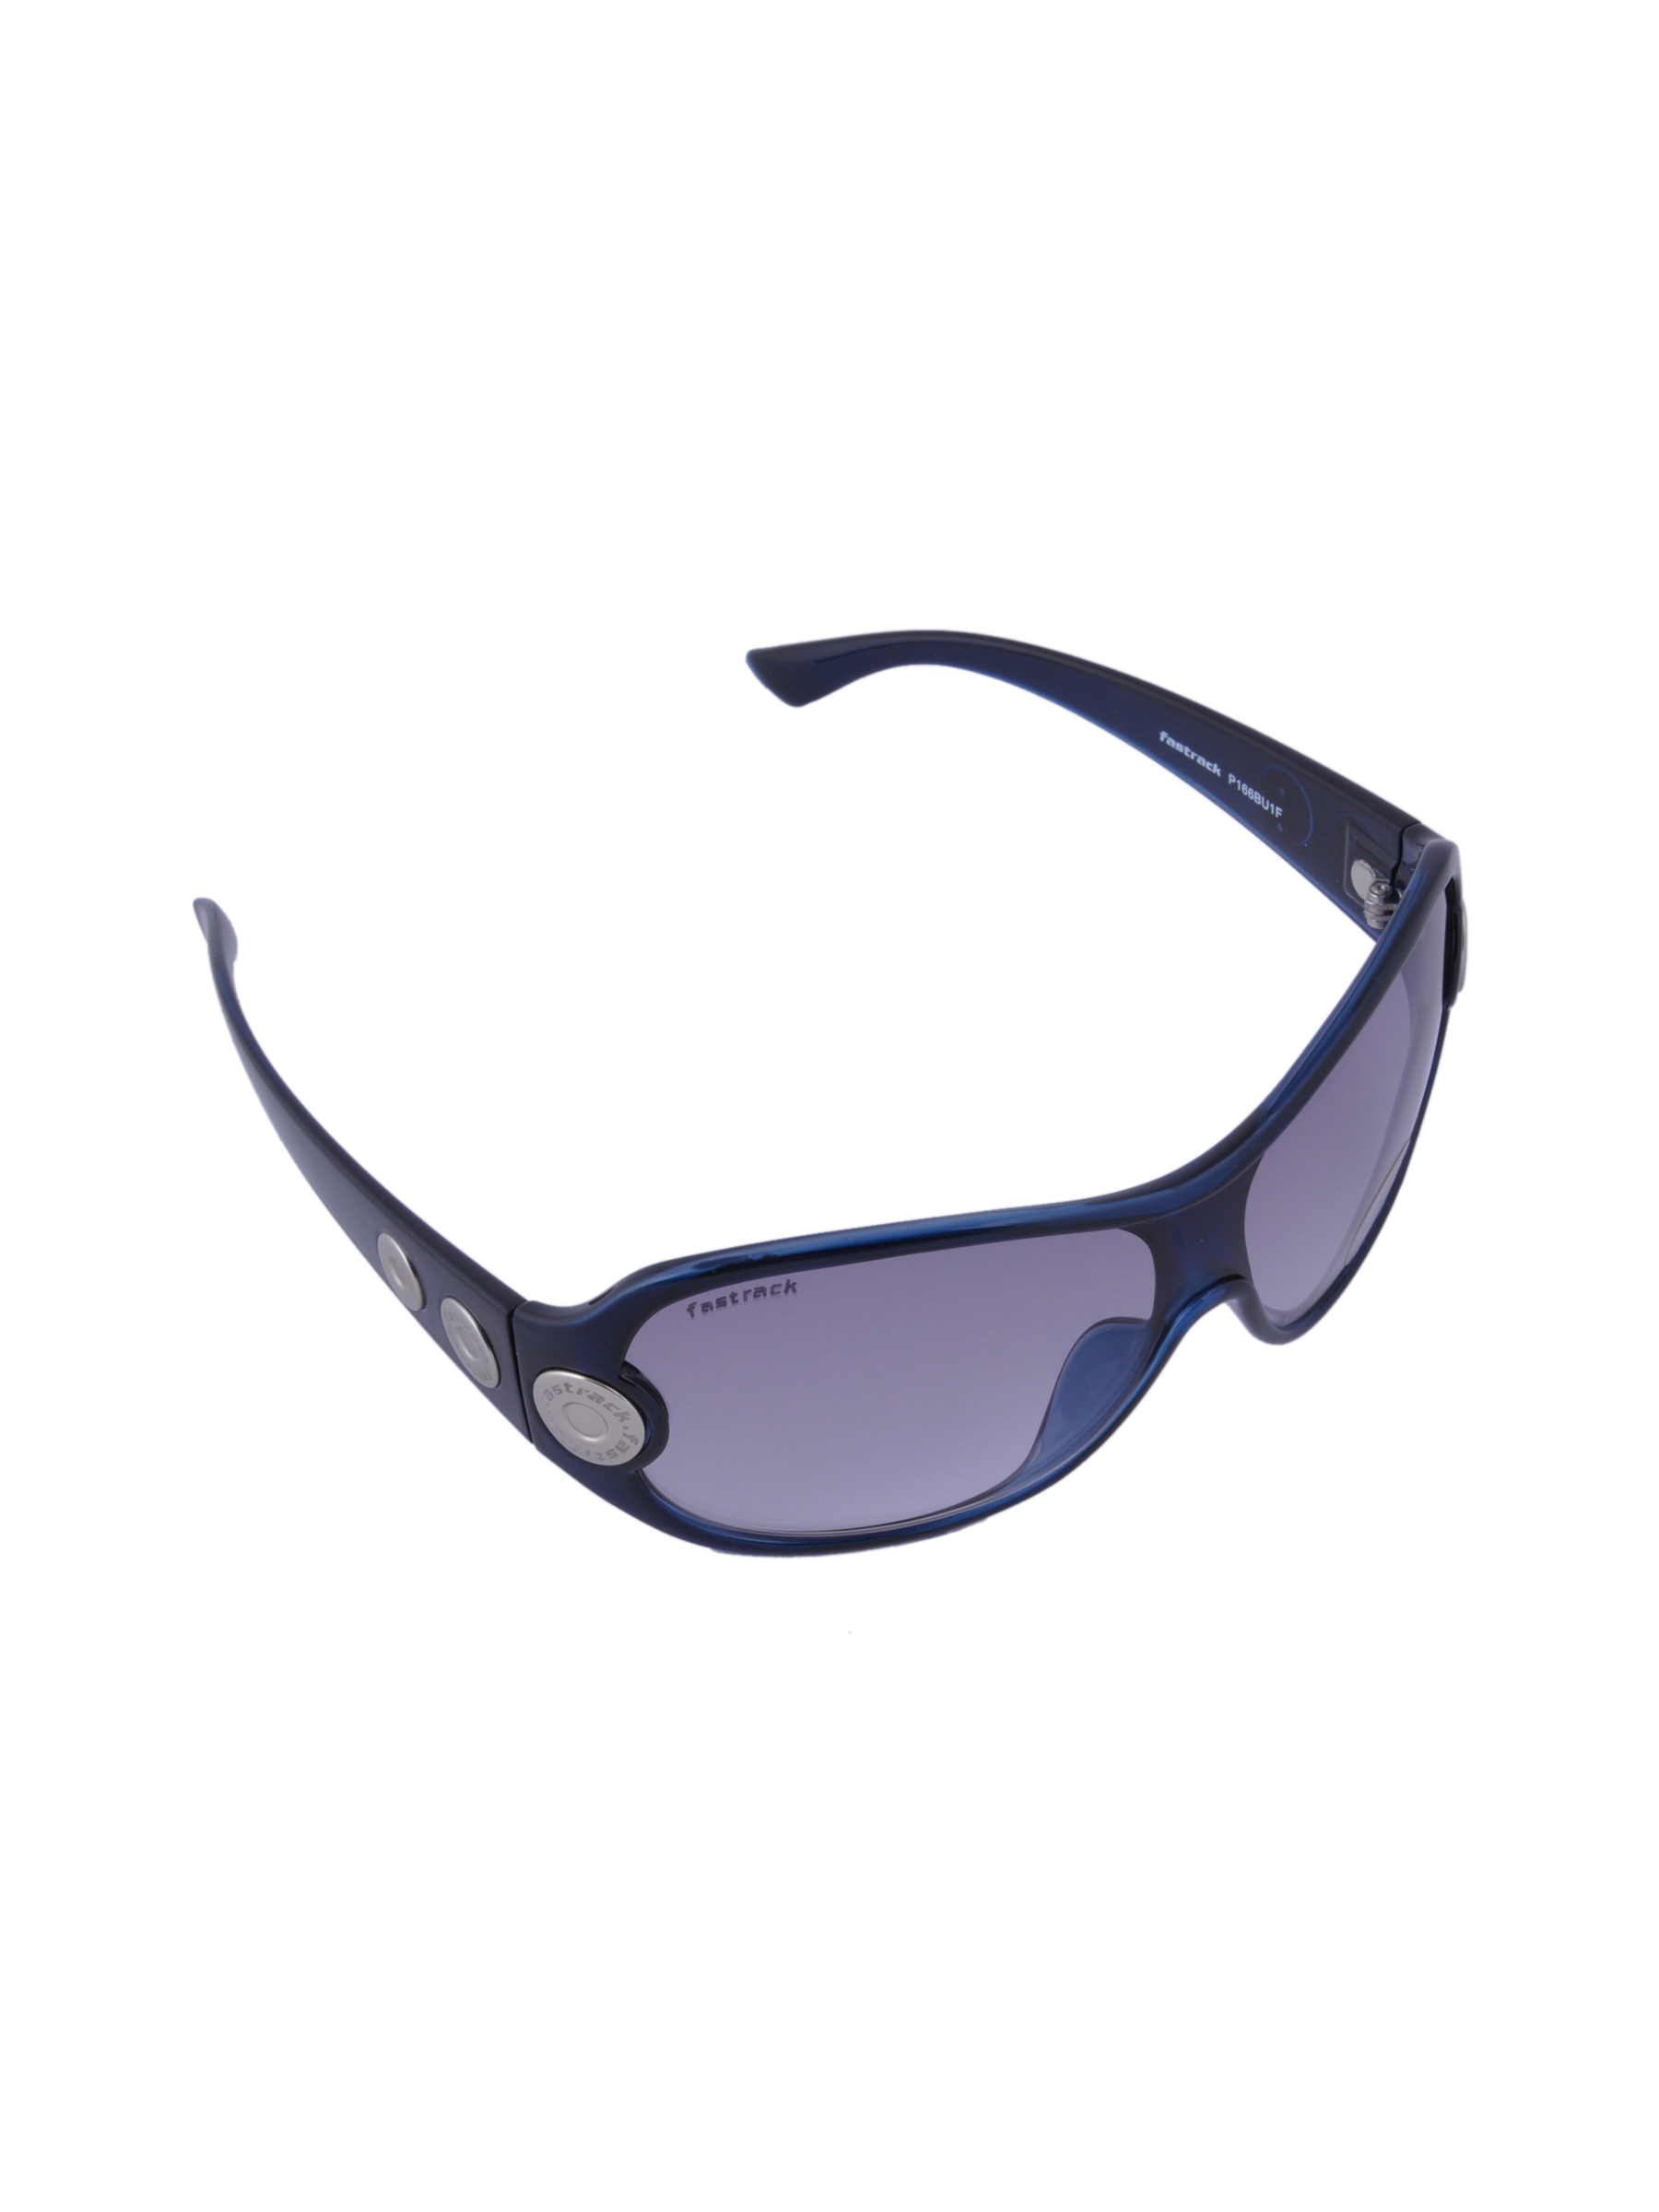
Fastrack Women Sunglasses
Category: Accessories / Eyewear / Sunglasses
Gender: Women
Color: Blue
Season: Winter 2016
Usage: Casual